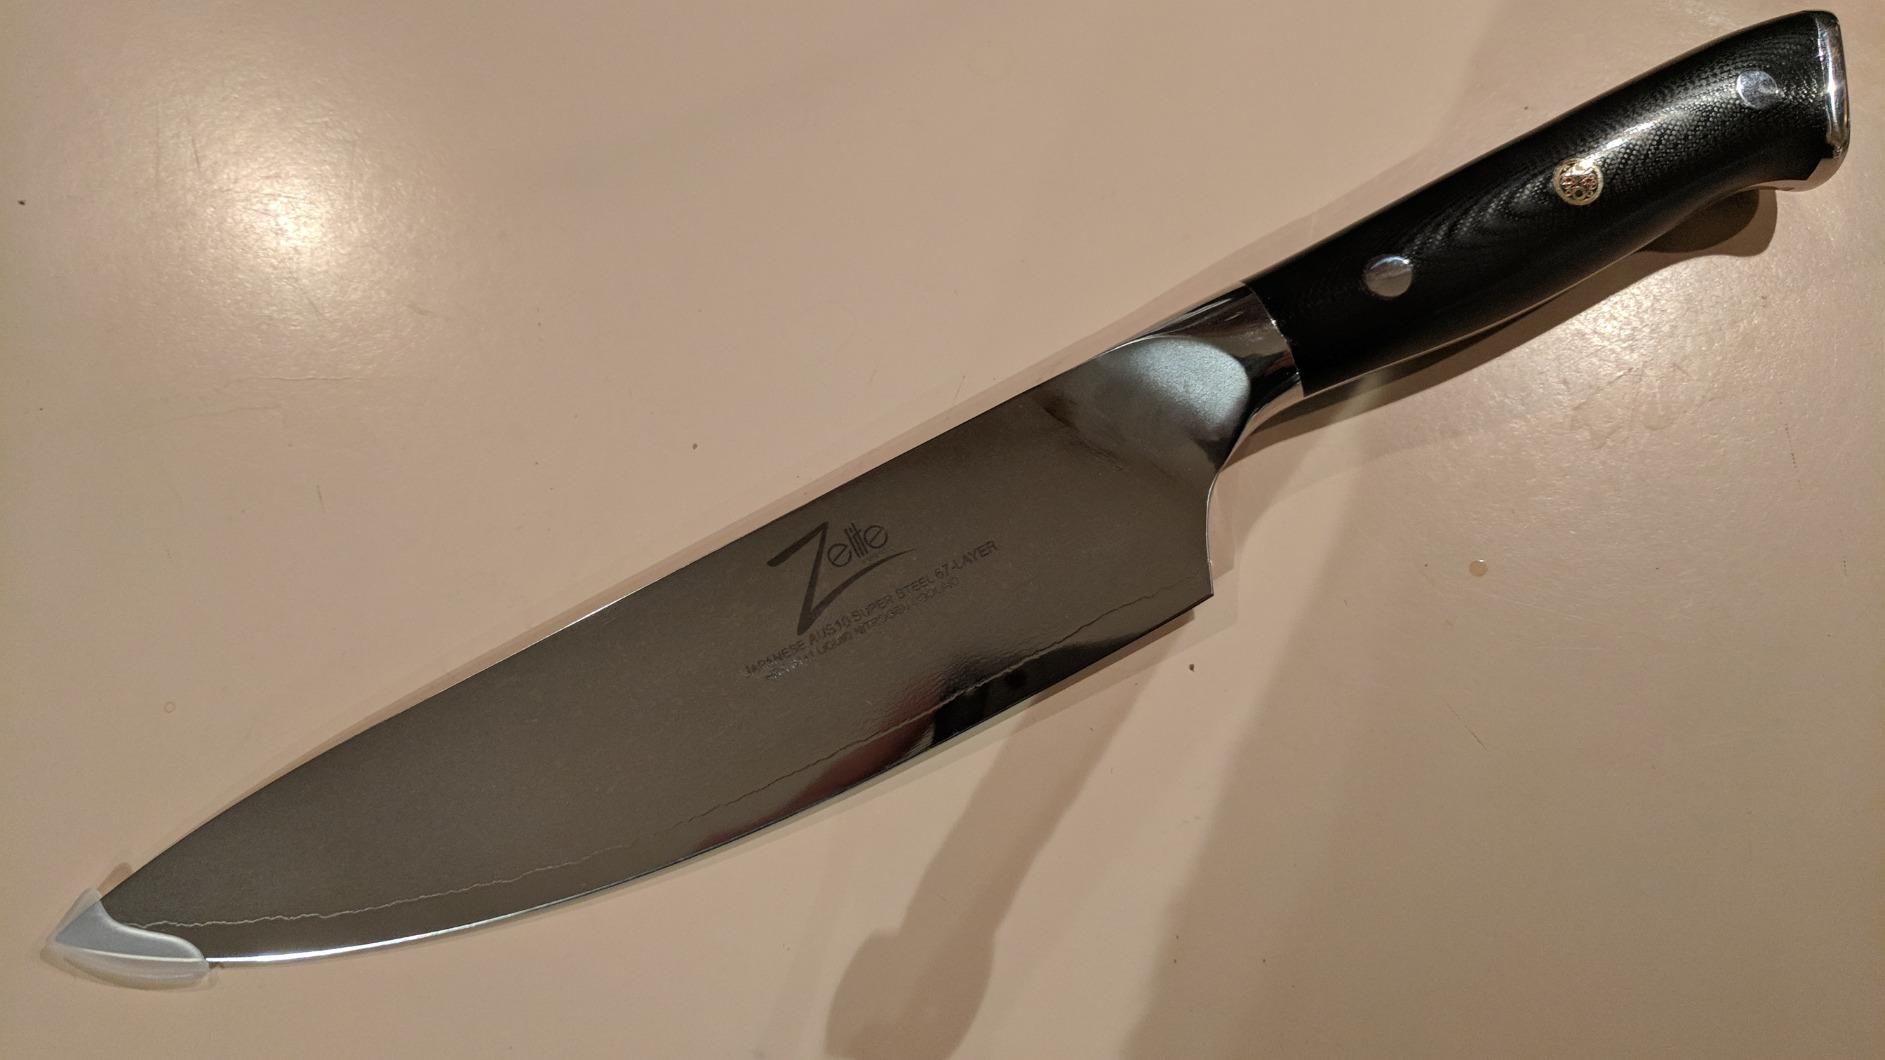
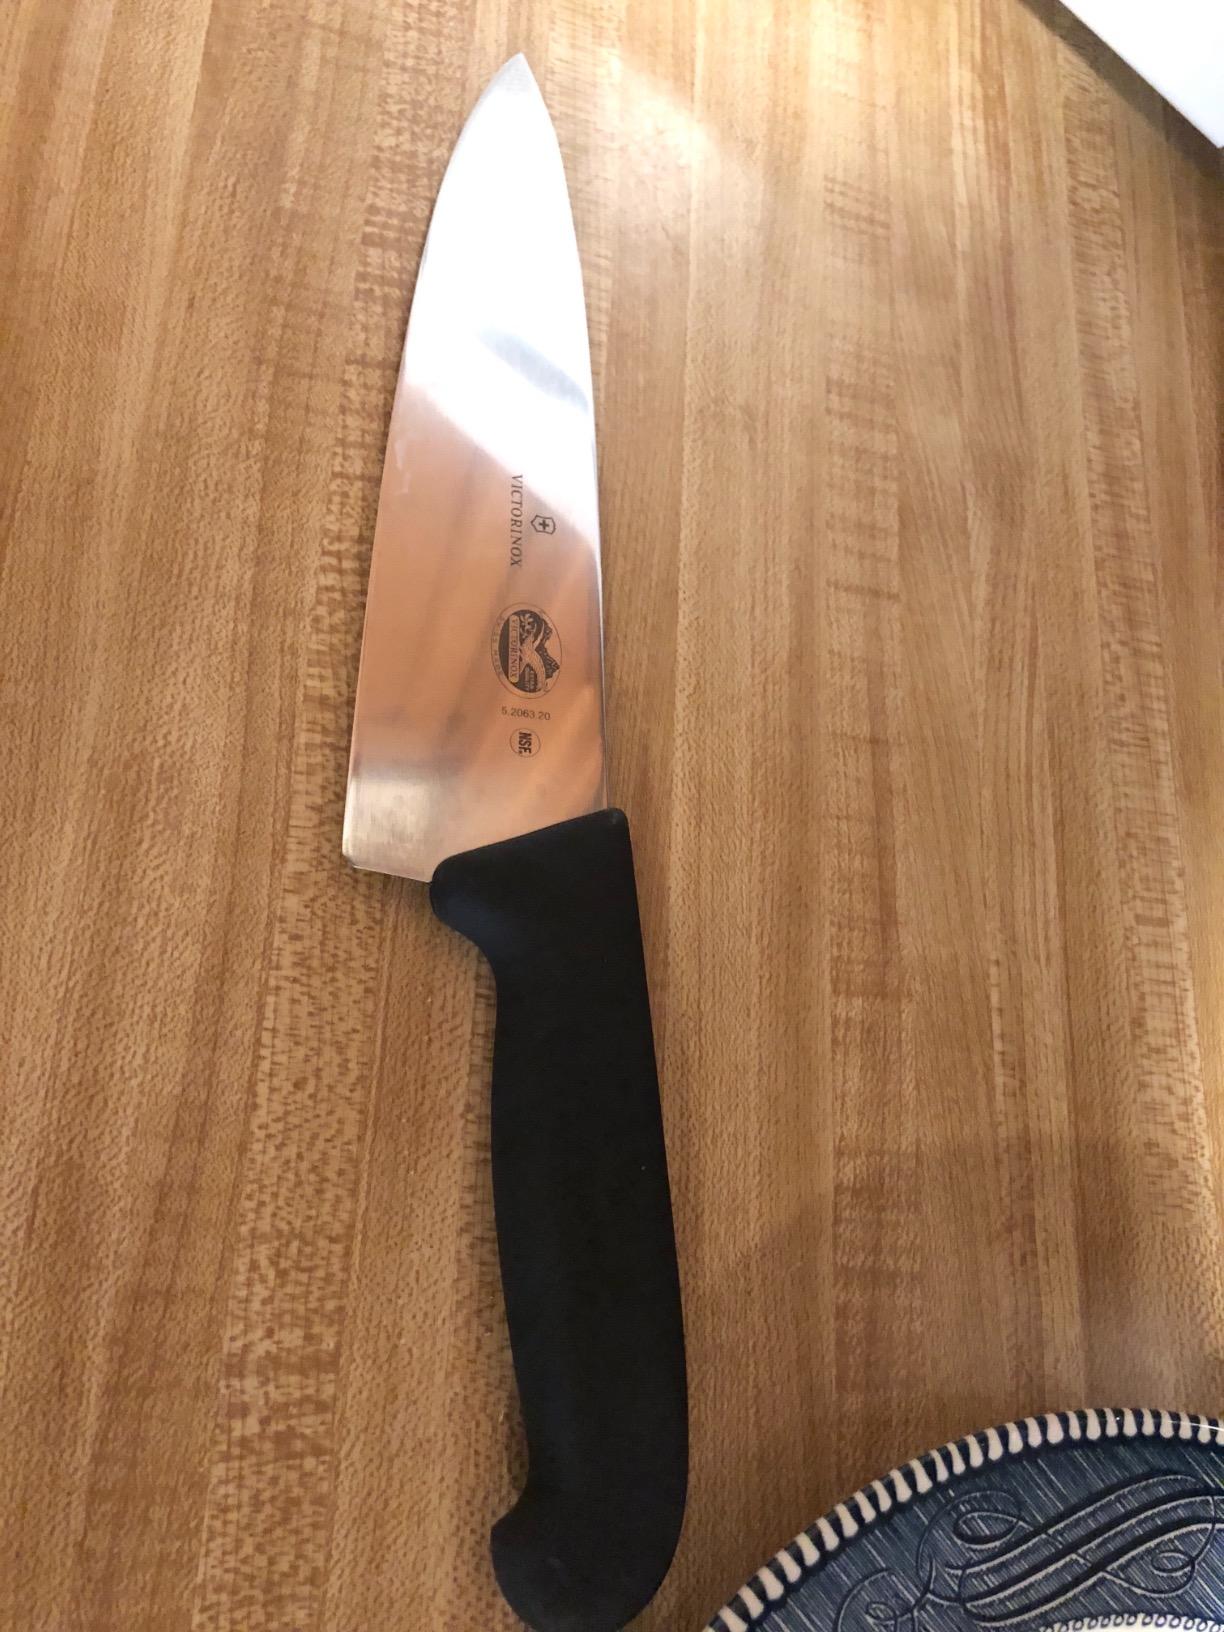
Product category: items_knife
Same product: no